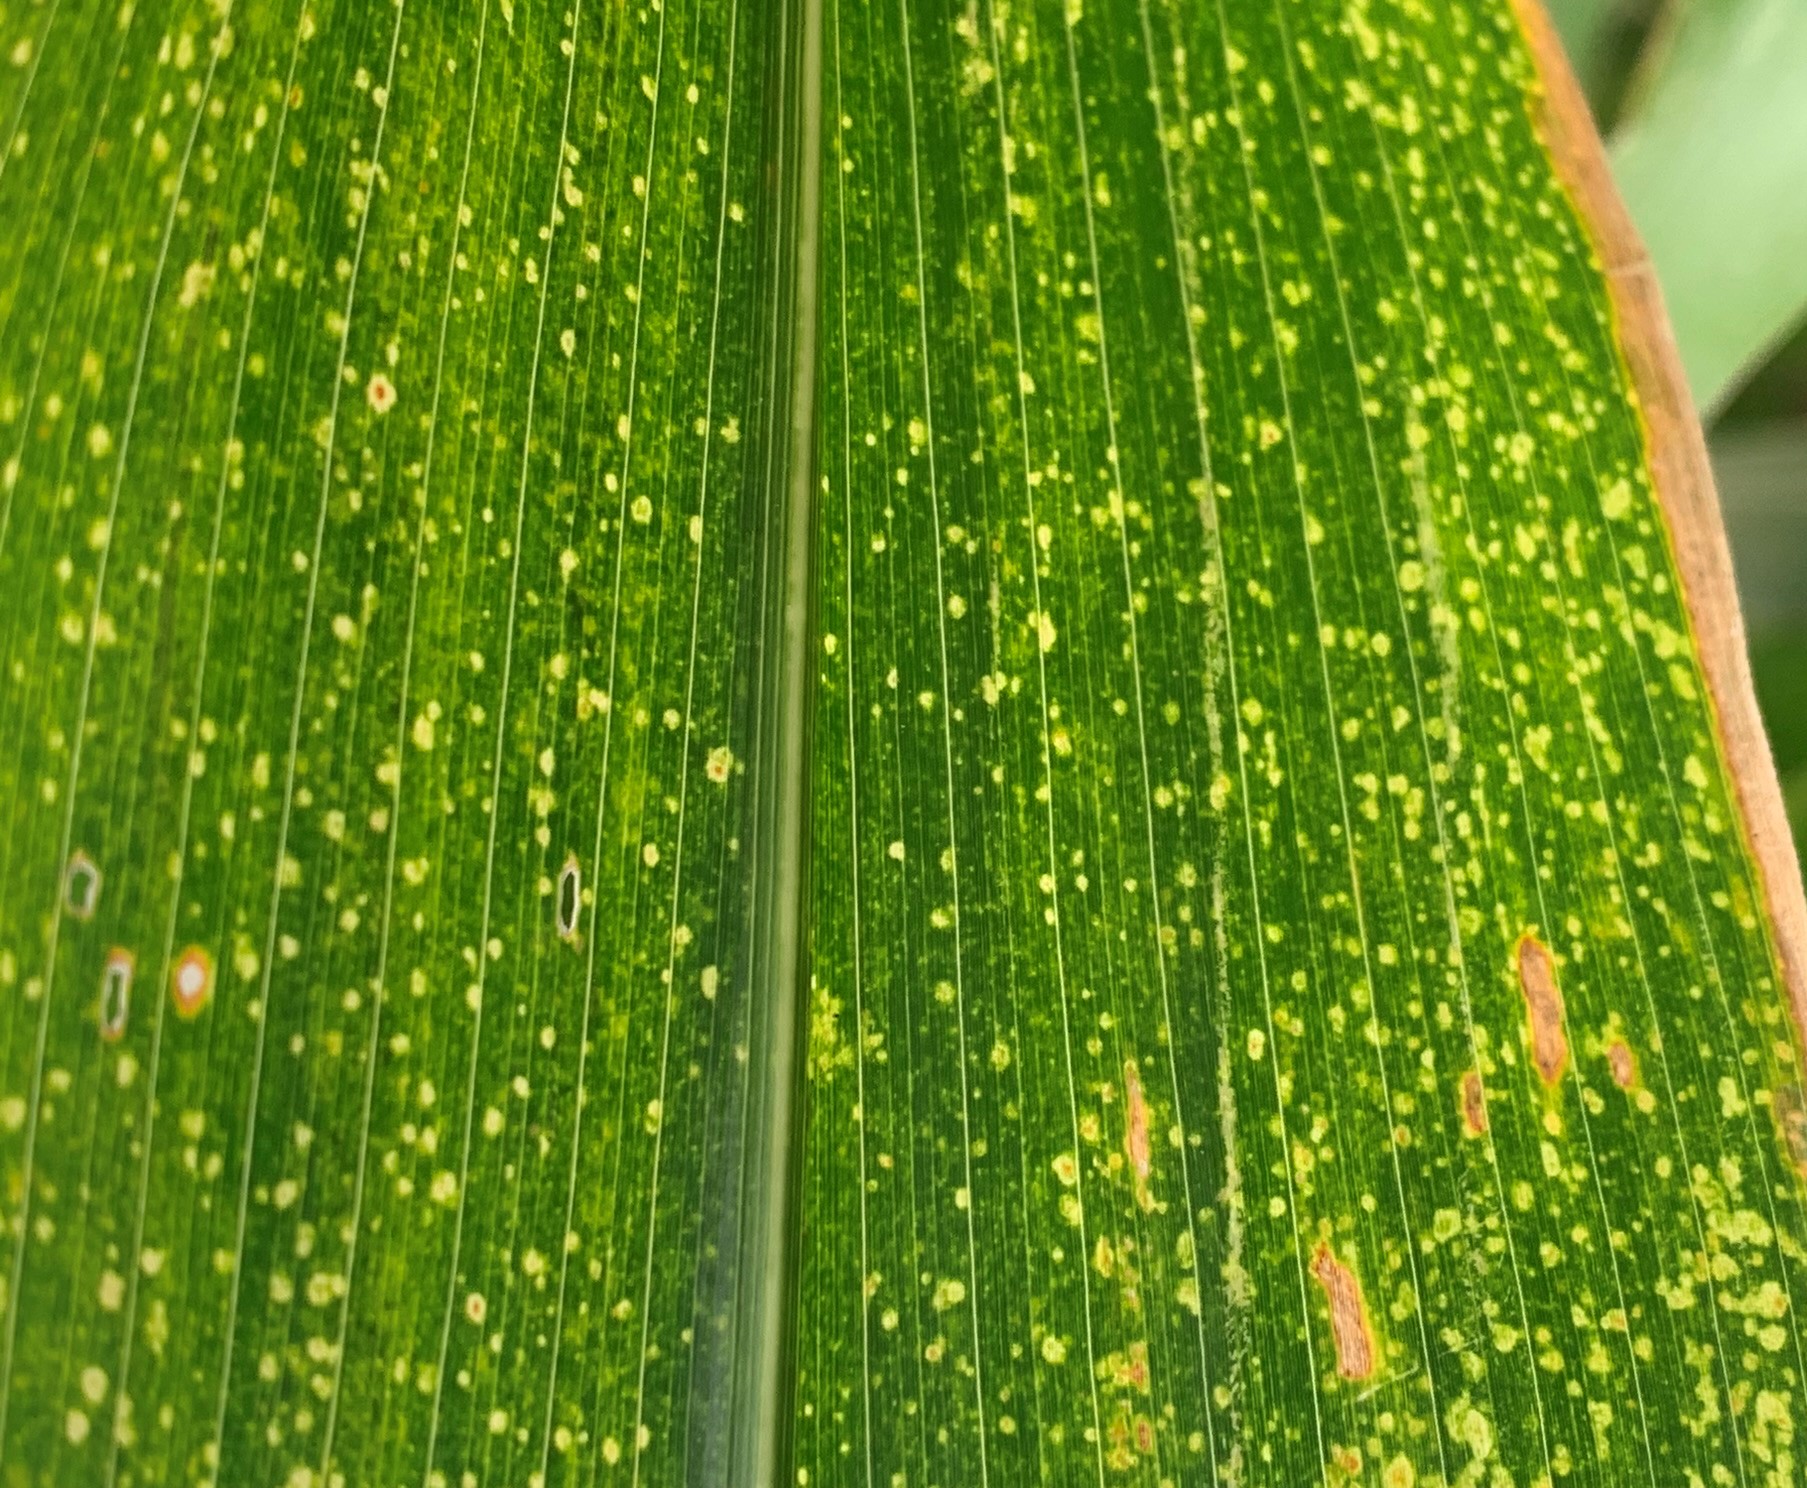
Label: MLN